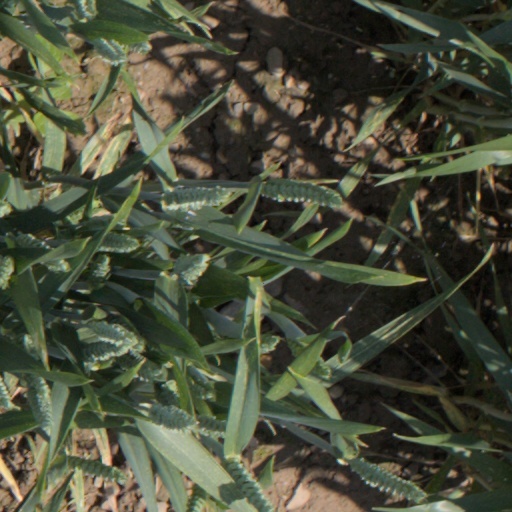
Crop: wheat